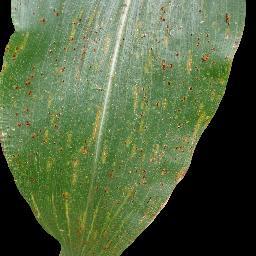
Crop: corn
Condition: (maize)_common_rust